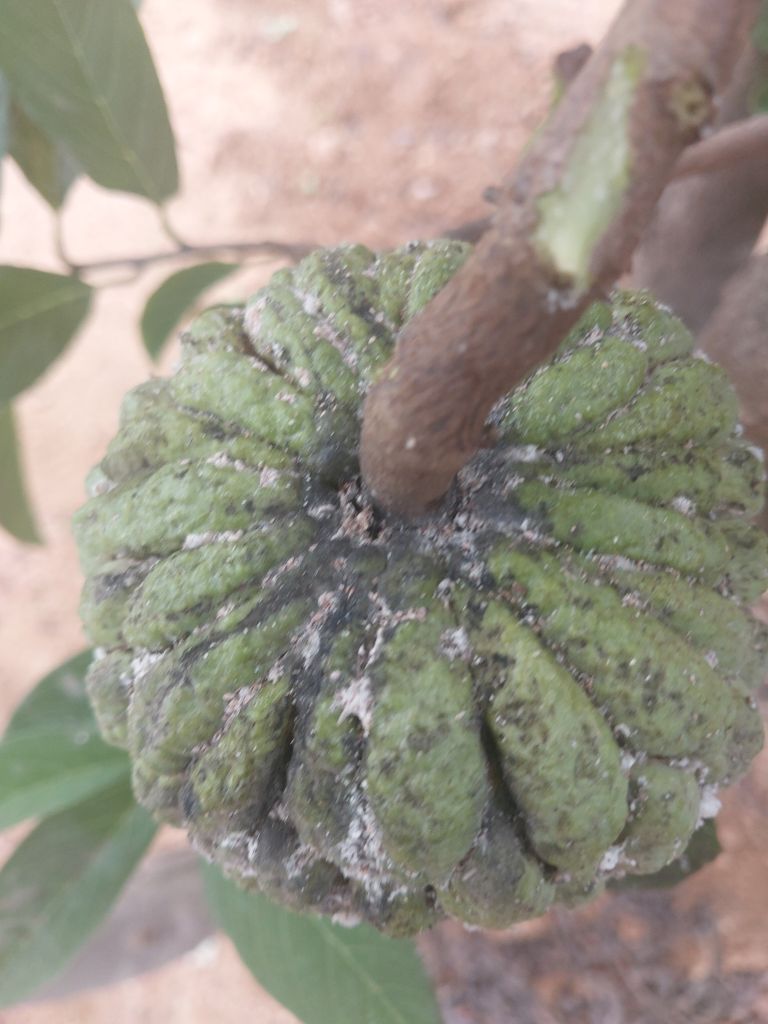
Disease label: Blank Canker